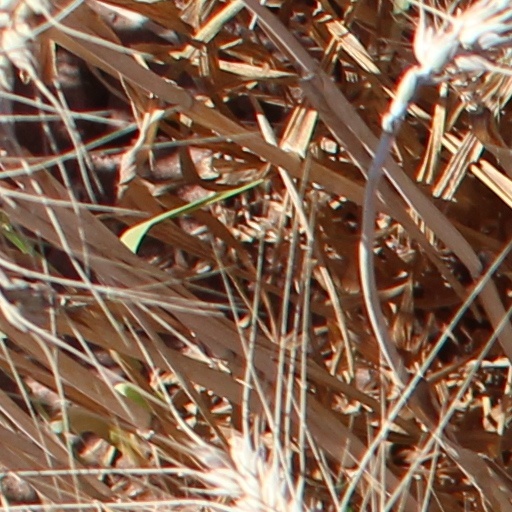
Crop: wheat